Colon Cemetery, Havana

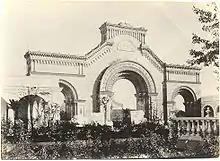
The Colon cemetery's main gate before 1901

The Colon Cemetery is one of the most important cemeteries in the world and is generally held to be one of the most important in Latin America in historical and architectural terms, second only to La Recoleta in Buenos Aires. Prior to the opening of the Colon Cemetery, Havana's dead were laid to rest in the crypts of local churches and then, beginning in 1806, at Havana's newly opened Espada Cemetery located in the Barrio de San Lazaro and near the cove of Juan Guillen close to the San Lázaro Leper Hospital and the Casa de Beneficencia. When locals realized there would be a need for a larger space for their community for the deceased (due to a cholera outbreak in 1868), planning began for the Colon Cemetery.